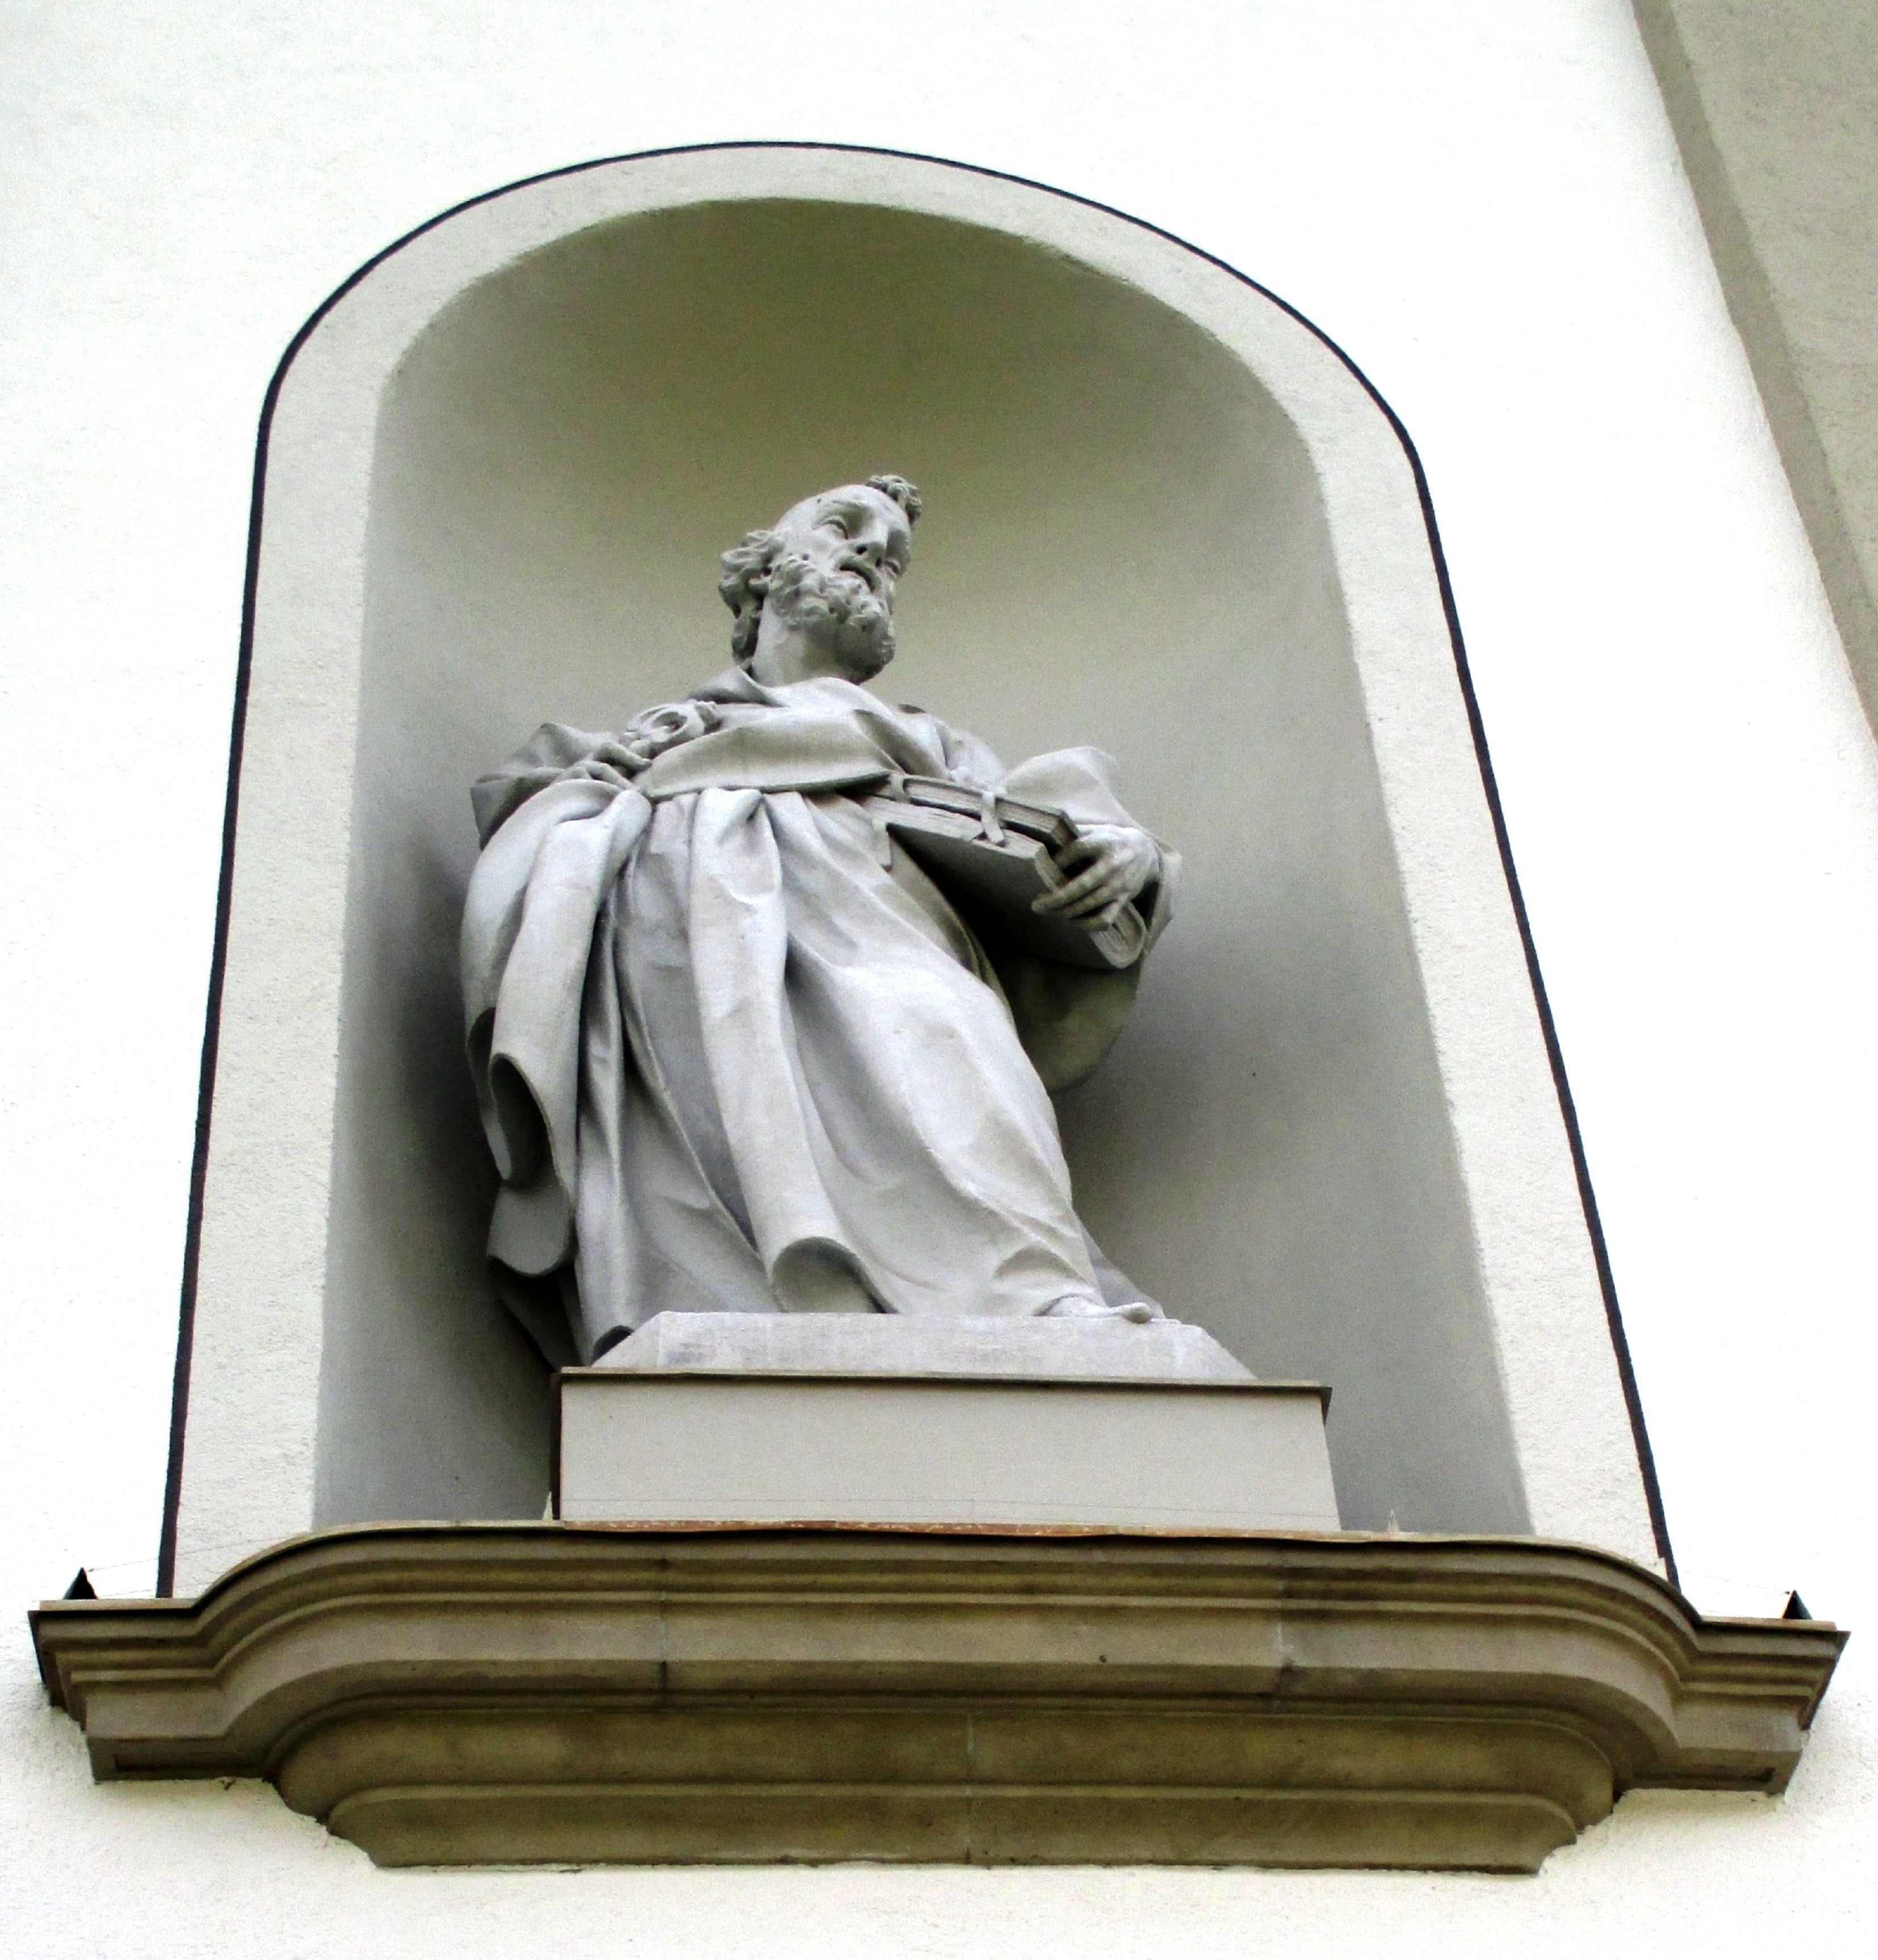
monument, statue, church, cathedral, sculpture, art, switzerland, holy, picture frame, monastery church, st gallen